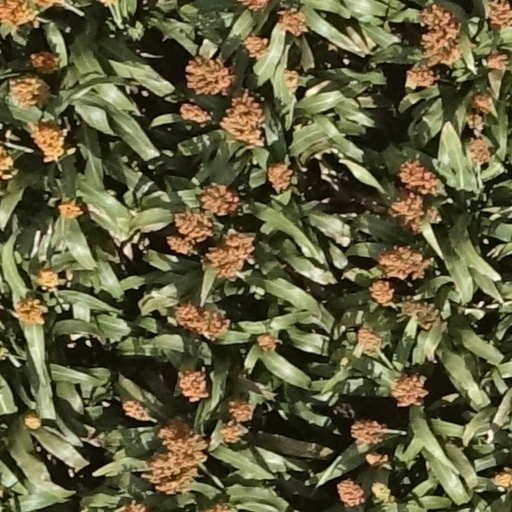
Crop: sorghum